Philhellenism

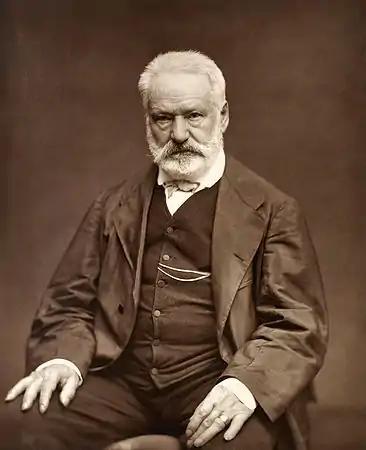
Victor Hugo, a well-known philhellene

Among Romans the career of Titus Quinctius Flamininus (died 174 BC), who appeared at the Isthmian Games in Corinth in 196 BC and proclaimed the freedom of the Greek states, was fluent in Greek, stood out, according to Livy, as a great admirer of Greek culture. The Greeks hailed him as their liberator. There were some Romans during the late Republic, who were distinctly anti-Greek, resenting the increasing influence of Greek culture on Roman life, an example being the Roman Censor, Cato the Elder and Cato the Younger, who lived during the "Greek invasion" of Rome but towards the later years of his life he eventually became a philhellene after his stay in Rhodes.